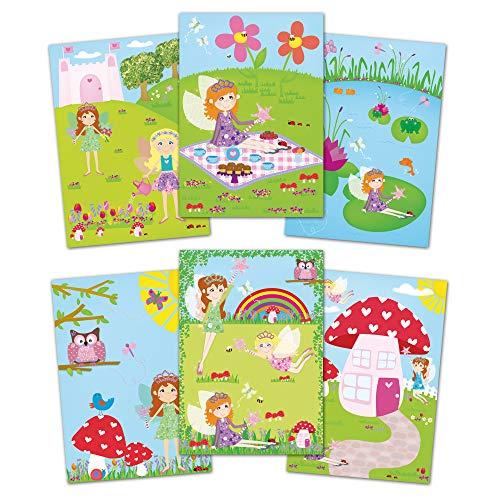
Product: Galt Toys, Water Magic - Fairy Friends
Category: Toys & Games | Arts & Crafts | Craft Kits | Paint with Water Kits
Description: Preschoolers love making pictures appear as if by magic with the Galt Toys Water Magic Fairy Friends activity pad.
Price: $7.90
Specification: ProductDimensions:5.8x0.8x10.4inches|ItemWeight:3.52ounces|ShippingWeight:7.8ounces(Viewshippingratesandpolicies)|DomesticShipping:ItemcanbeshippedwithinU.S.|InternationalShipping:ThisitemcanbeshippedtoselectcountriesoutsideoftheU.S.LearnMore|ASIN:B00IPEZQ84|Itemmodelnumber:1004399|Manufacturerrecommendedage:36months-7years